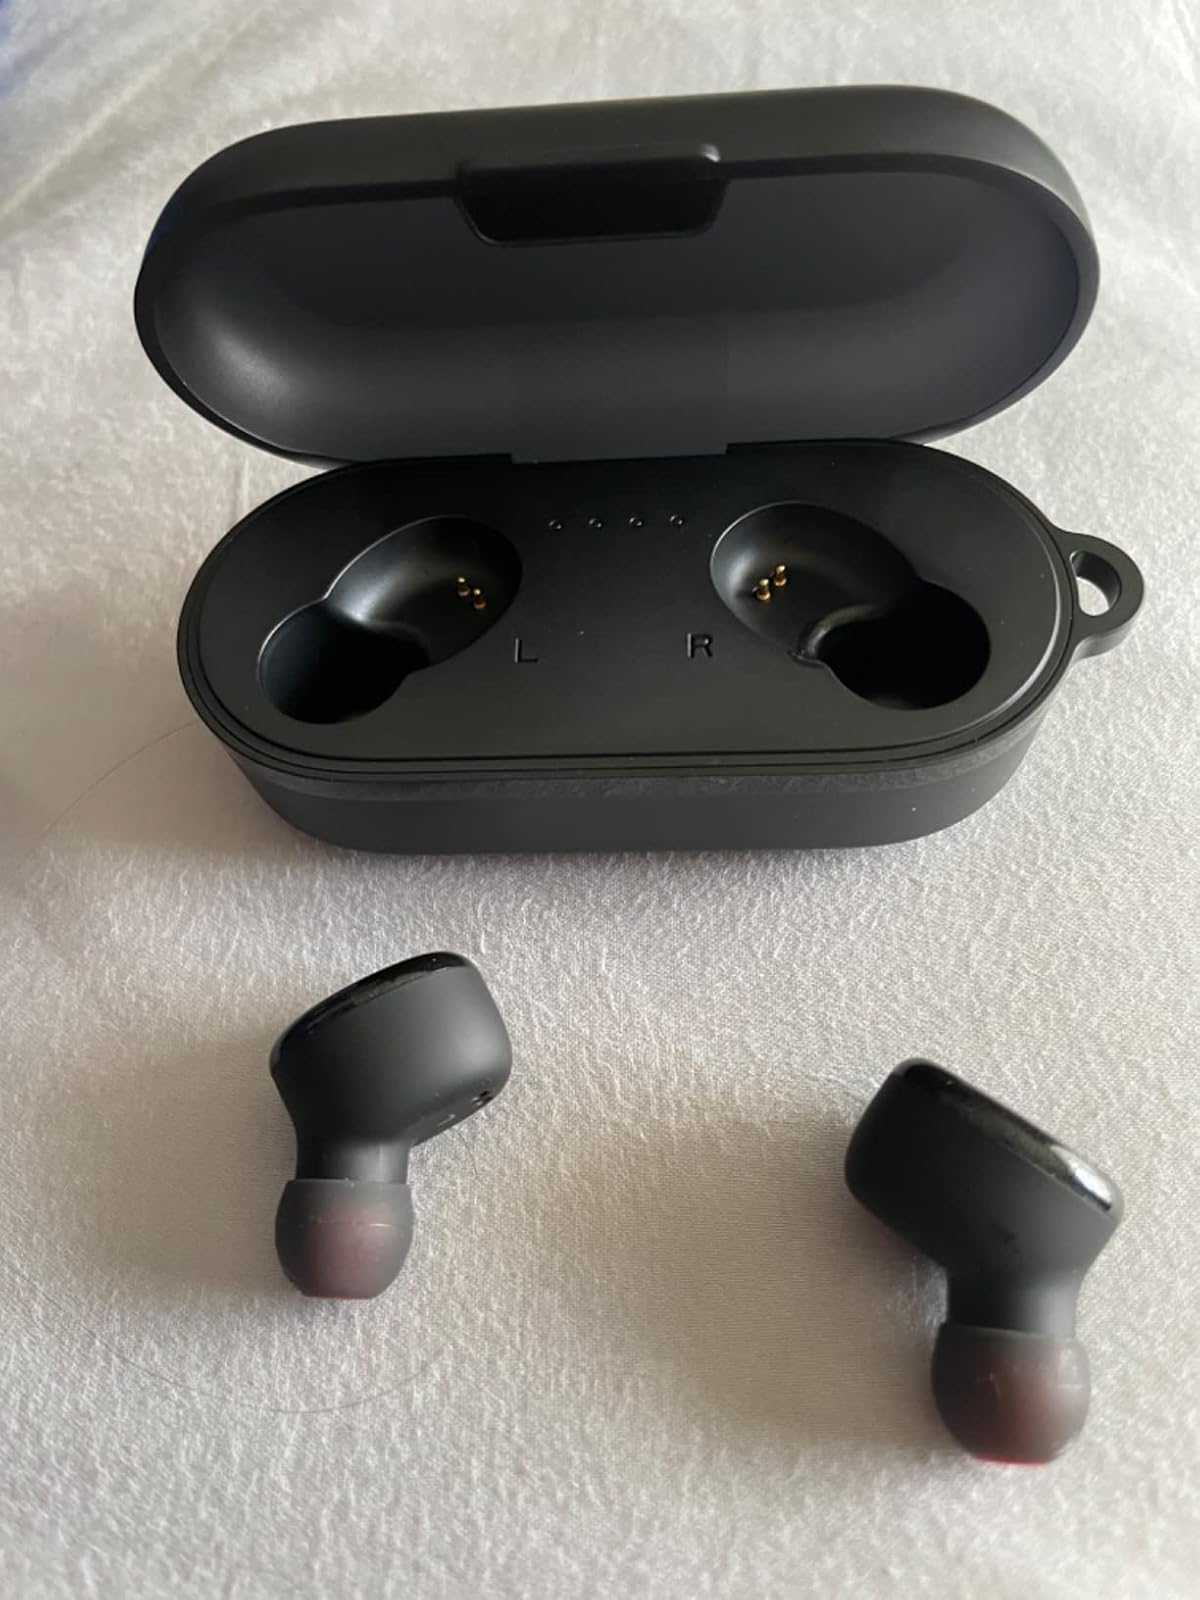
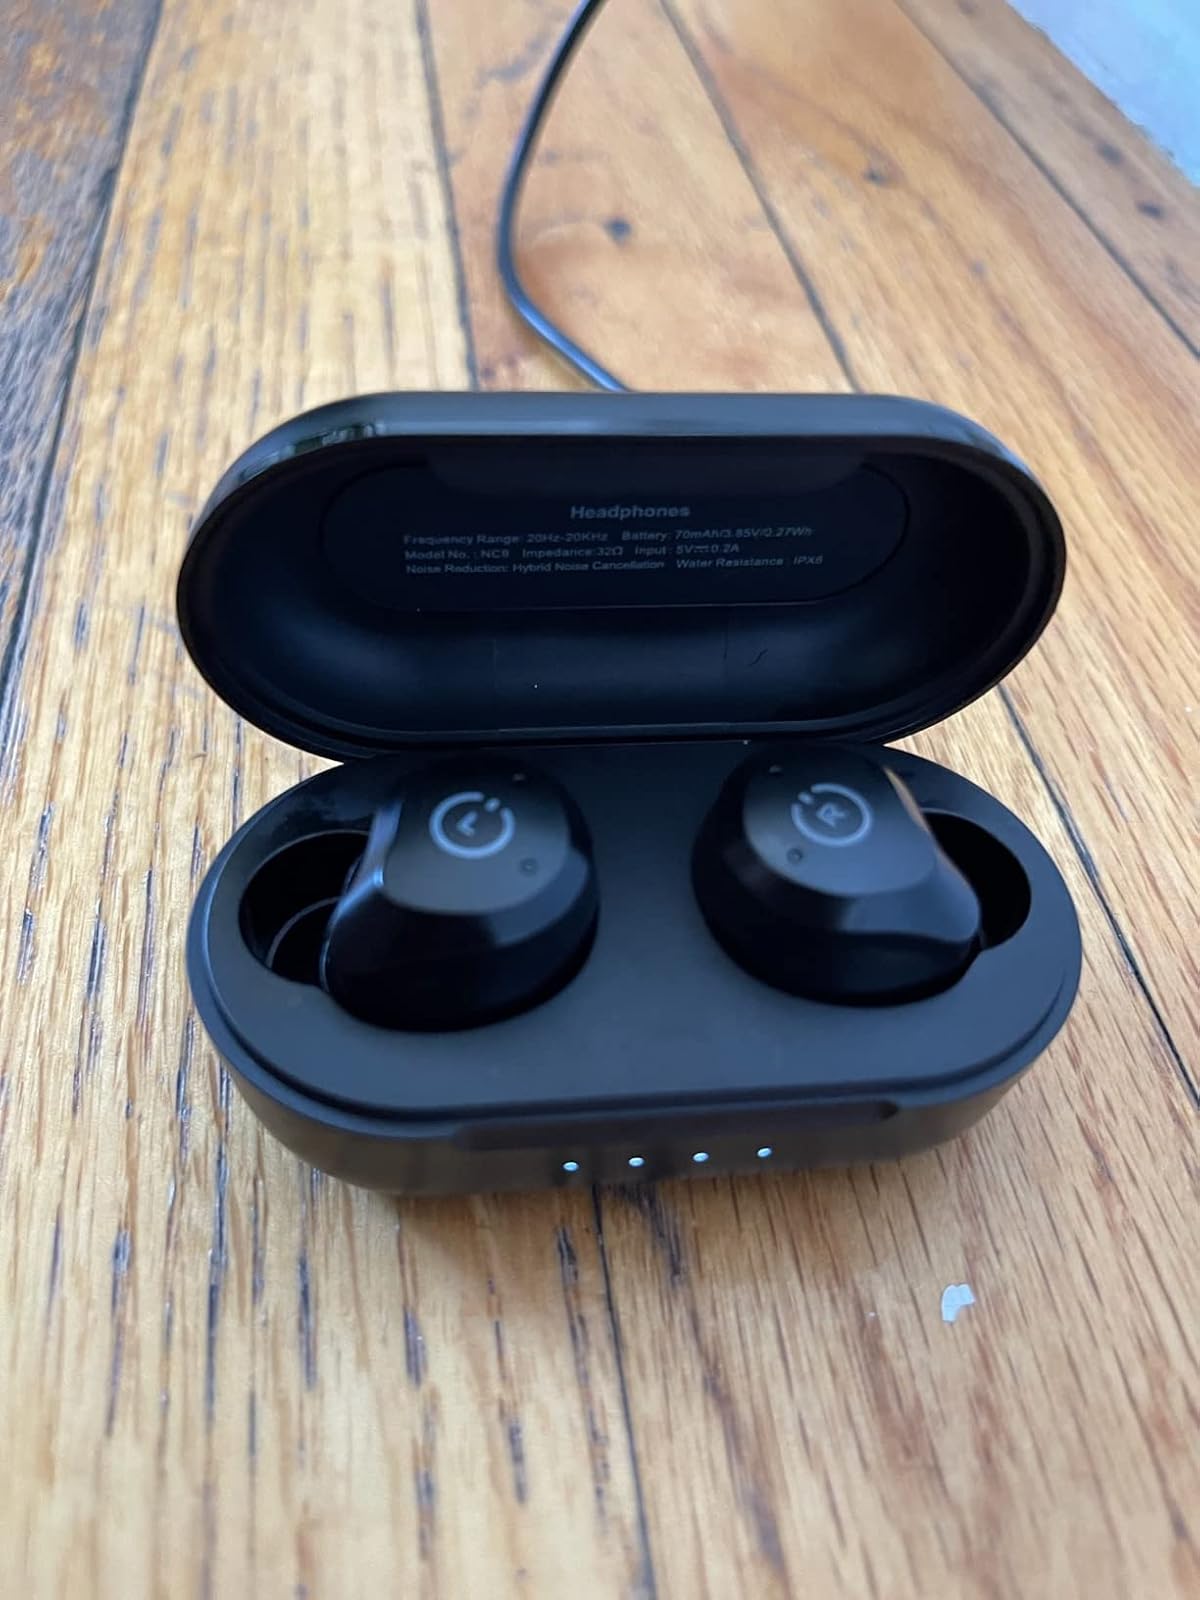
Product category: earbuds
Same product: no